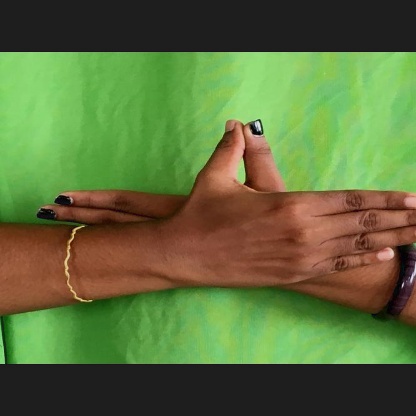
Mudra: Garuda